The Princely Pheasantry

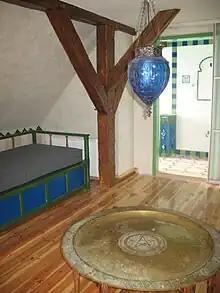
Arabic style room

Having completed the restoration in 2011, the new owners opened the renovated building to the public and returned it to its original function. On the ground floor you can find a big ball room with dining room and dining facilities that can hold over 100 guests. Upstairs there is a capacious conference room and three apartments. It is located within a natural park, and owned by the State Forests. It is a popular destination for cyclists and hikers.